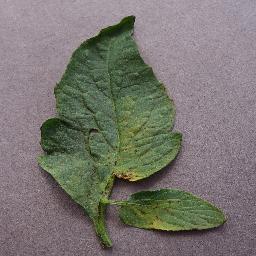
Label: Tomato___Target_Spot